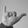
ASL letter: Y